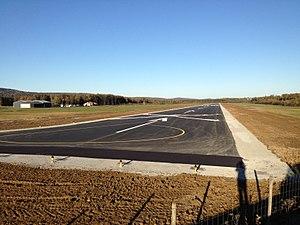
Fin des travaux de rénovation à l'aérodrome de Besançon - La Vèze
L'aérodrome de Besançon-La Vèze est un aérodrome de Franche-Comté.